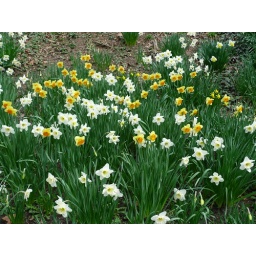
we had a big field of ivy studded with patches of narcissus in front of the house where i grew up.